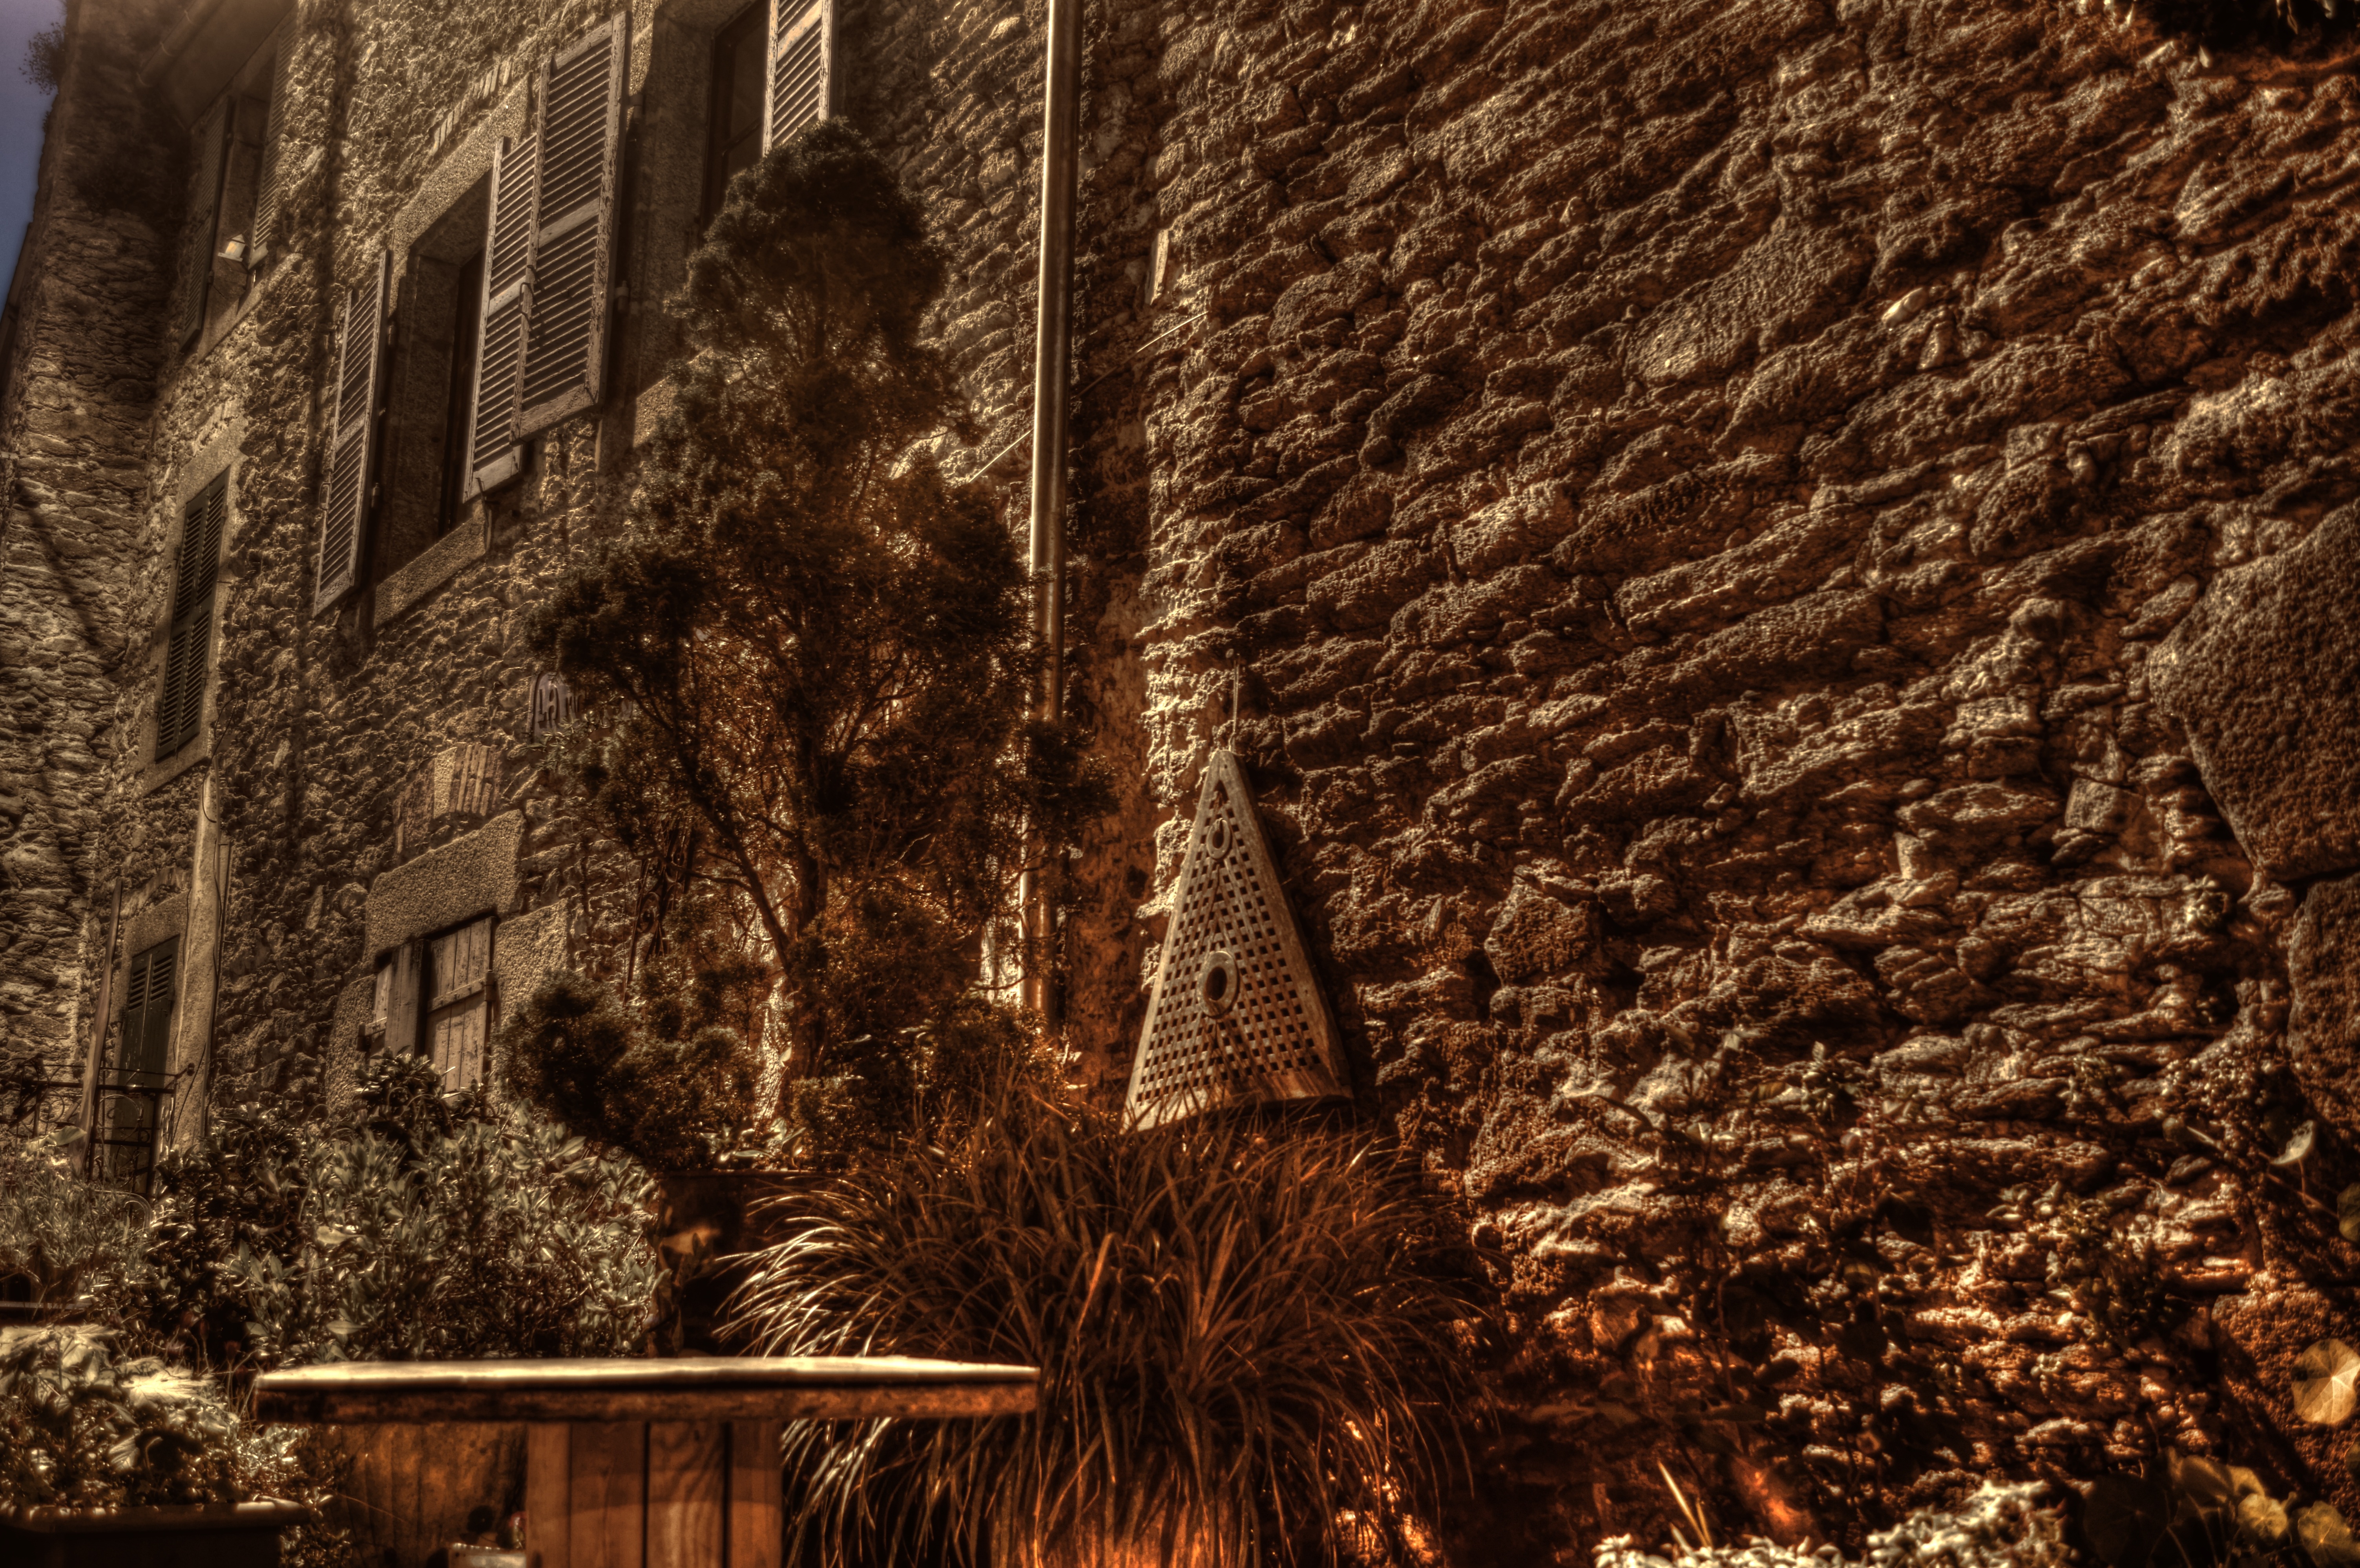
tree, rock, light, night, old, wall, facade, stones, ruins, bricks, former, ancient history